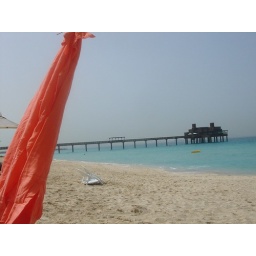
this is my view with my shirt flying in the wind